Yakovlev MC-21

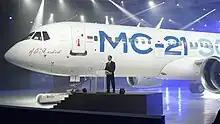
Behind Russian Prime Minister Dmitry Medvedev at the June 2016 roll-out

In February 2017, it passed 90% of the static ultimate load test (150% of the highest load in operation) at the TsAGI but failed the 100% test for which the wingbox will need reinforcements: this is common for new airliners like the Airbus A380, Boeing 787 or Mitsubishi MRJ, aiming for the smallest possible margin to avoid excess weight; it passed the limit load test (highest load during flight) which enables flight testing which should start in April. Cracks developed at the point of contact between the titanium beam and the composite wing skin in the wingbox.